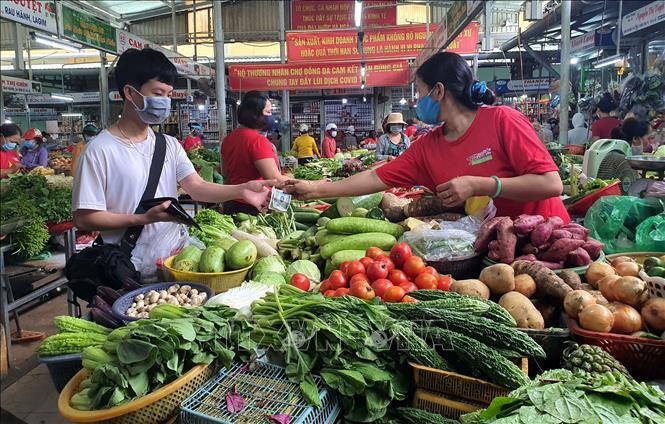
có một chàng trai đang đứng ở quầy hàng bán rau củ quả